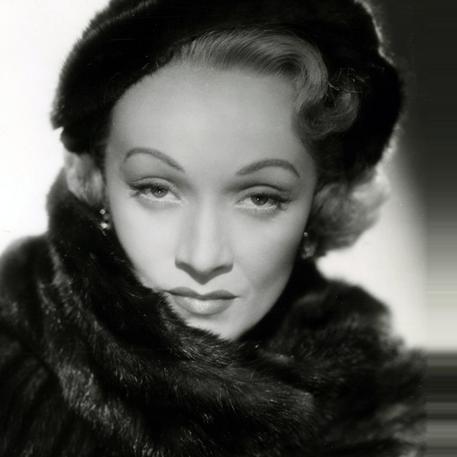
Age: 49